Peter Pan in Kensington Gardens

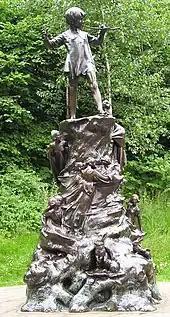
"Peter Pan" statue in Kensington Gardens, London

Peter is a seven-day-old infant who, "like all infants", used to be part bird. Peter has complete faith in his flying abilities, so, upon hearing a discussion of his adult life, he is able to escape out of the window of his London home and return to Kensington Gardens. Upon returning to the Gardens, Peter is shocked to learn from the crow Solomon Caw that he is not still a bird, but more like a humanSolomon says he is crossed between them as a "Betwixt-and-Between". Unfortunately, Peter now knows he cannot fly, so he is stranded in Kensington Gardens. At first, Peter can only get around on foot, but he commissions the building of a child-sized thrush's nest that he can use as a boat to navigate the Gardens by way of the Serpentine, the large lake that divides Kensington Gardens from Hyde Park.